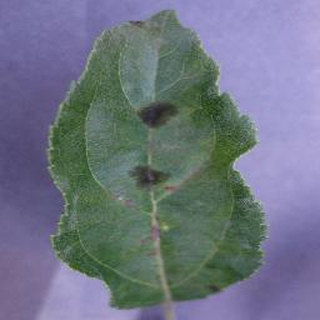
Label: apple_apple_scab